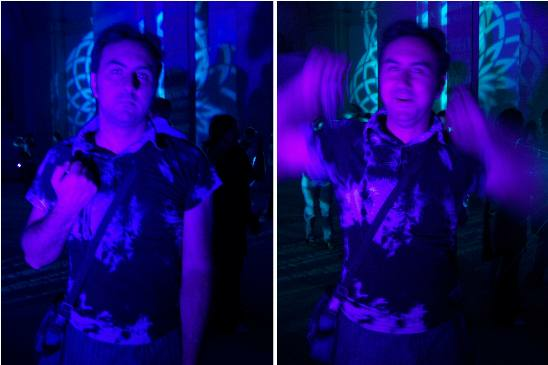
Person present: Yes